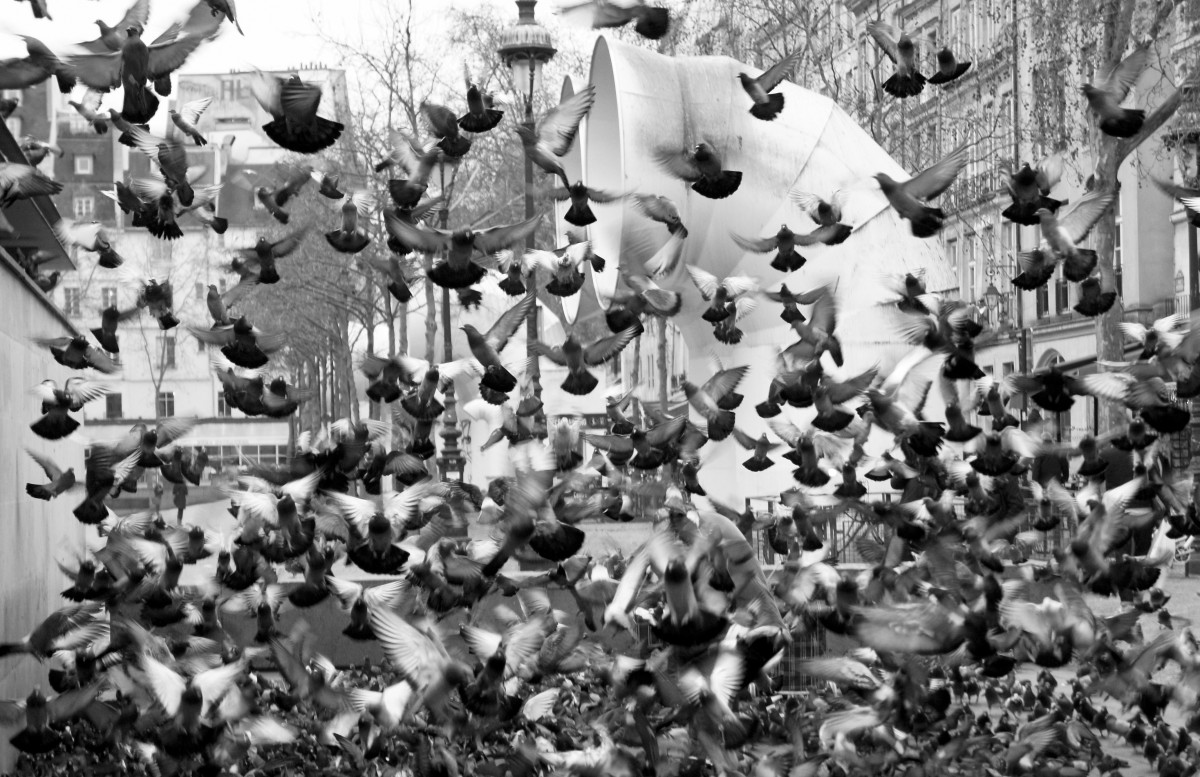
Tags: people, crowd